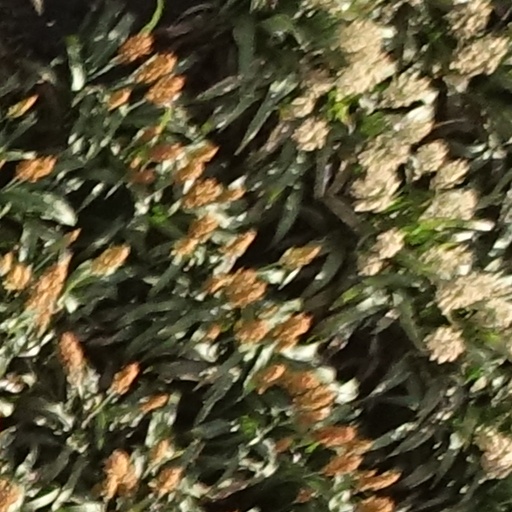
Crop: sorghum